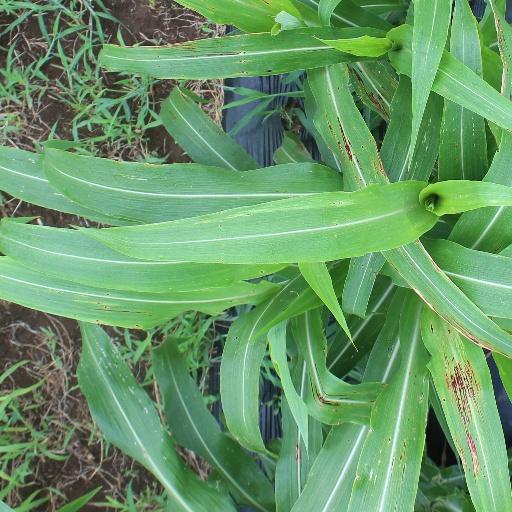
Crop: sorghum